Margo Harshman

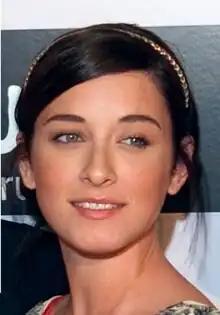
Margo Harshman in January 2009

Margo Cathleen Harshman (born March 4, 1986) is an American actress. She is known playing Tawny Dean on "Even Stevens", Alex Jensen on "The Big Bang Theory", and Delilah Fielding-McGee on "NCIS".